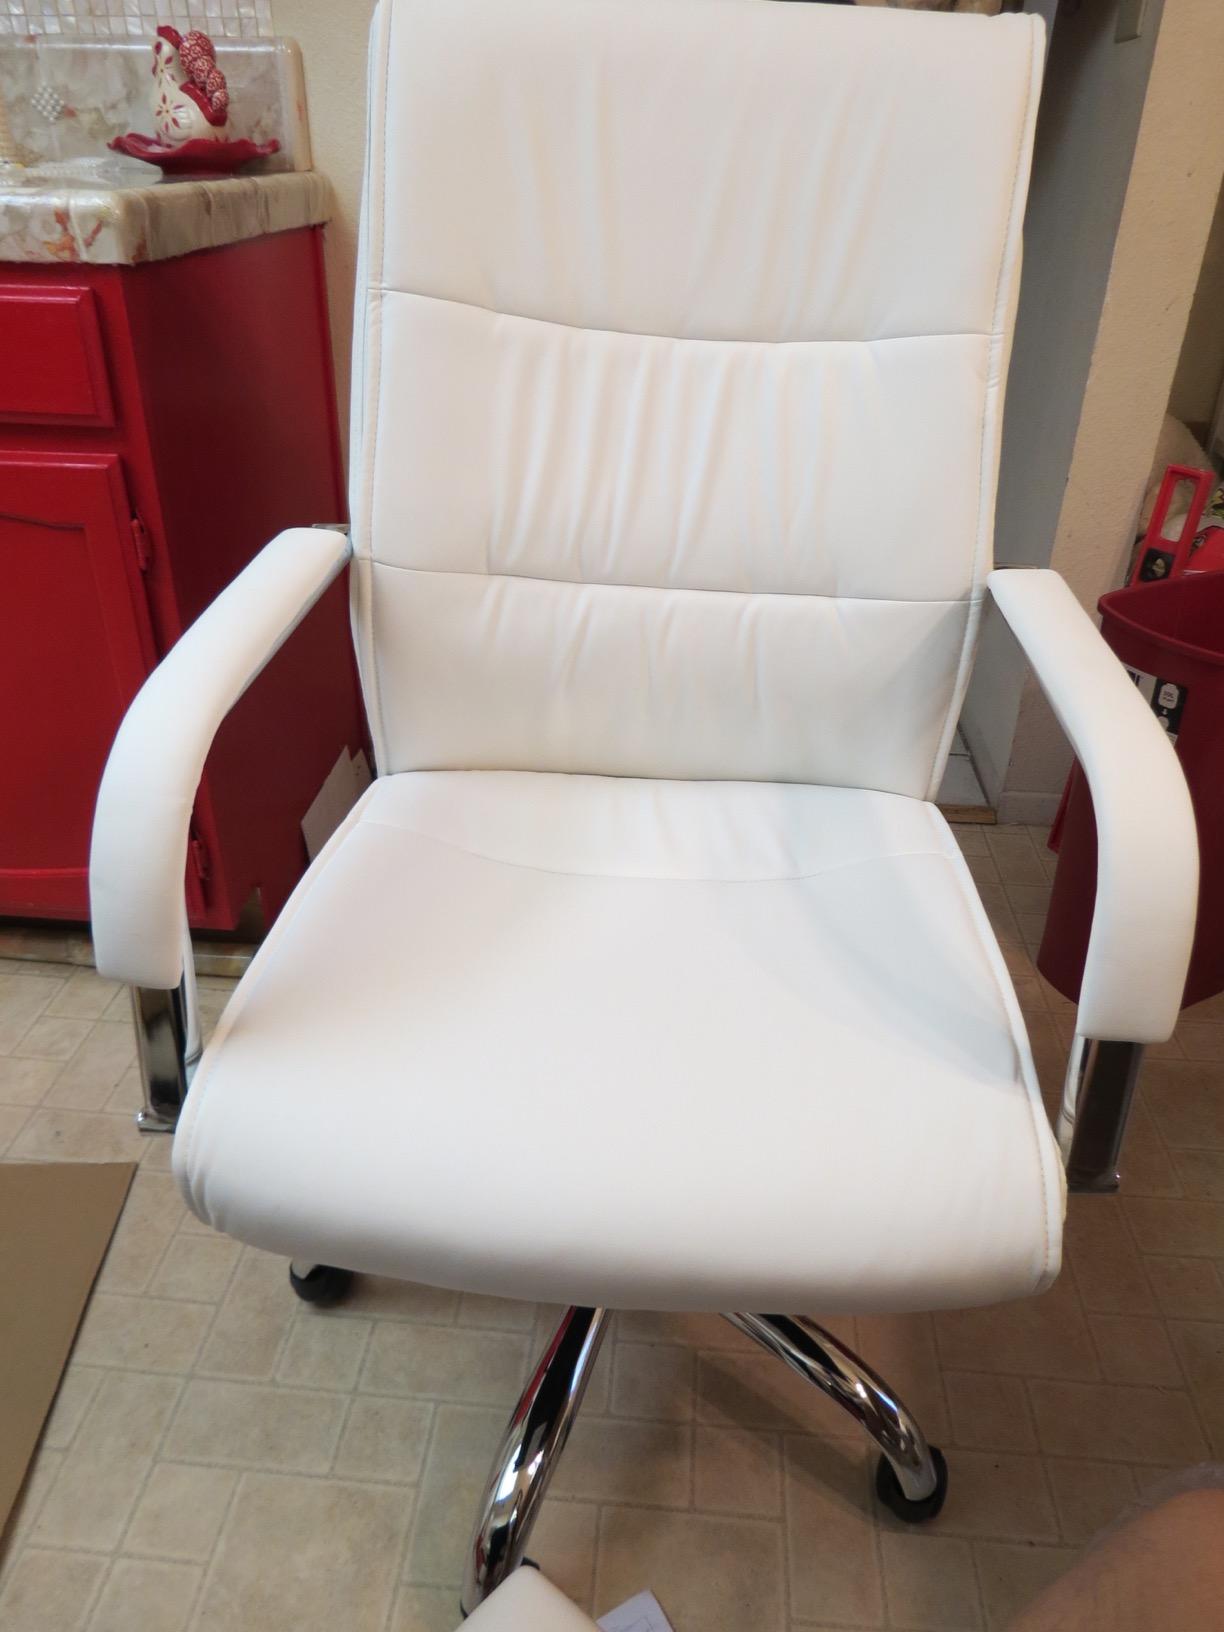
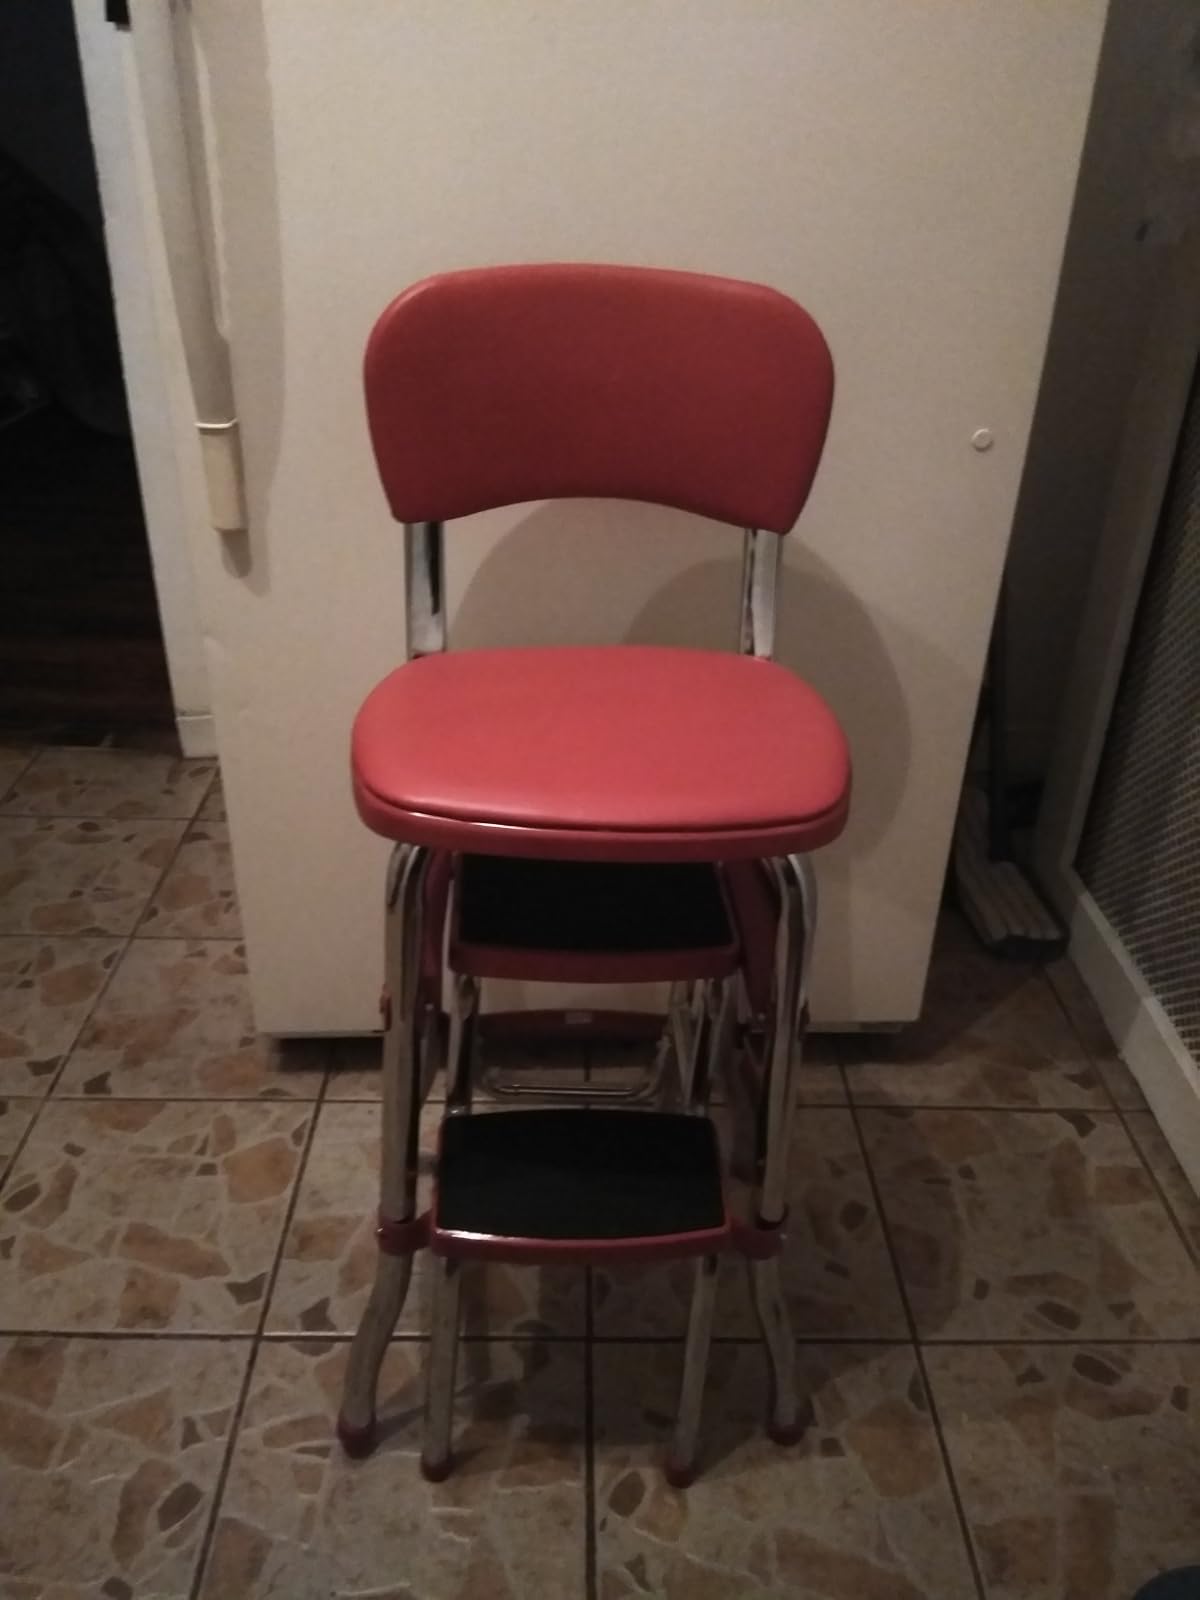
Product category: items_chair
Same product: no